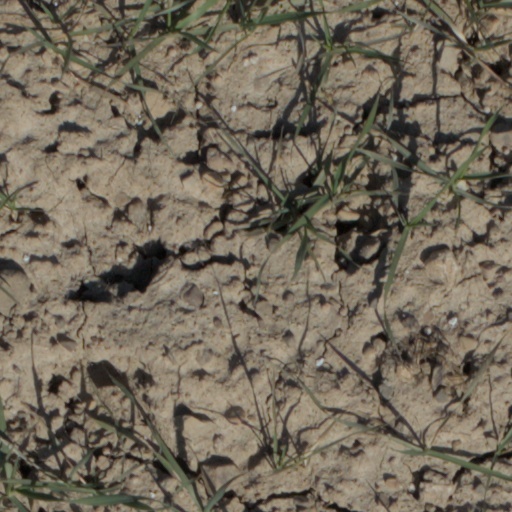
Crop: wheat